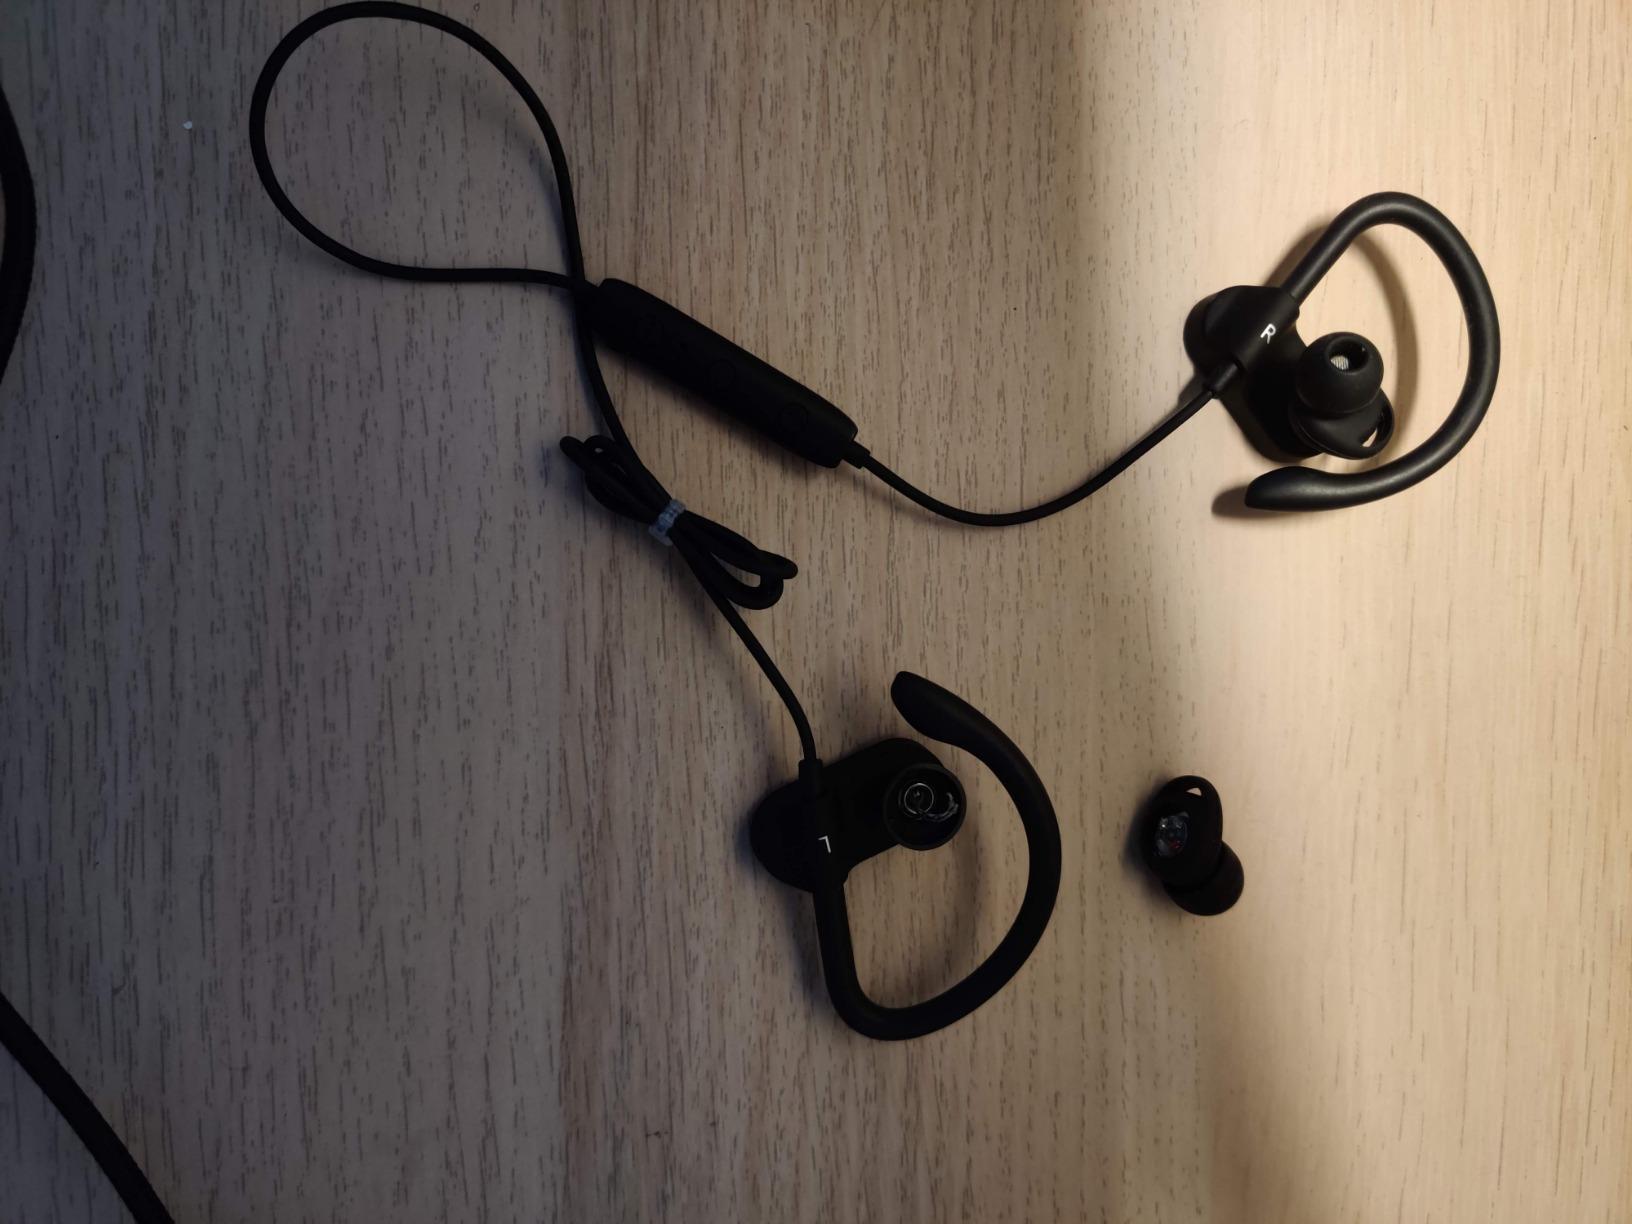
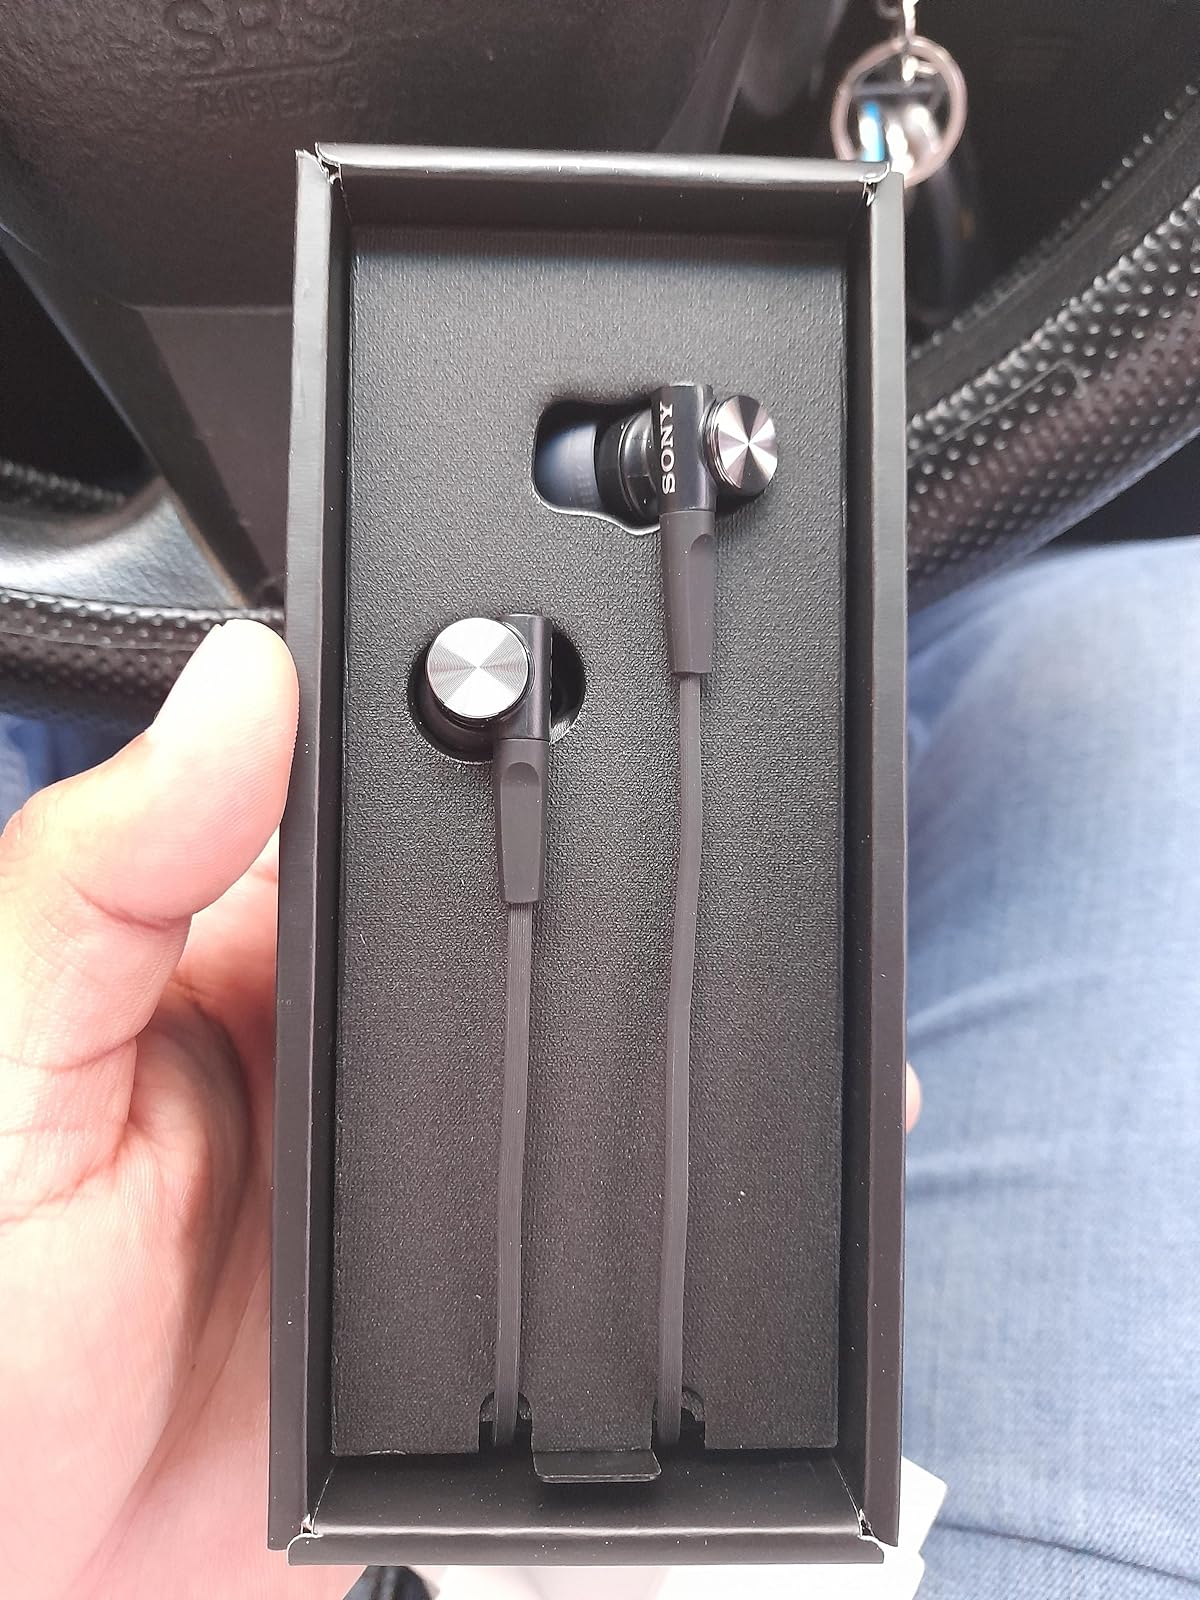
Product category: headphones
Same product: no